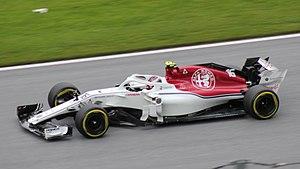
Charles Leclerc, né le 16 octobre 1997 à Monaco, est un pilote automobile monégasque engagé en Formule 1 au sein de la Scuderia Ferrari.